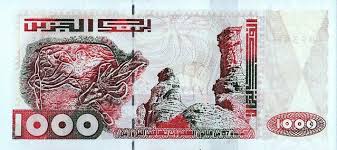
Denomination: 1000DZD